Tritons' Fountain

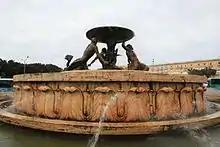
View of the fountain showing the reliefs on the travertine base

The site of the fountain was formerly occupied by St. Madeleine's Lunette, a 17th-century lunette that protected the entrance to Valletta. The lunette was dismantled and its ditch was filled in with rubble in the 19th century, although some parts might have survived beneath the present street level. The area was eventually used as a bus terminus, and in January 1953 the Ministry for Public Works and Reconstruction launched a competition for designing a fountain in this empty space. The competition was open to everyone except for those who worked at the Public Works Department, and the first prize was of £100.